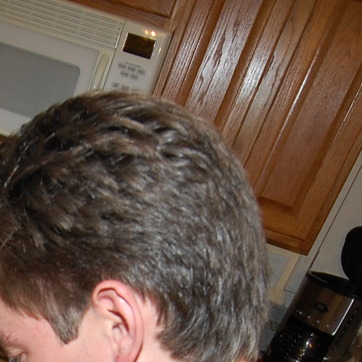
Material: hair